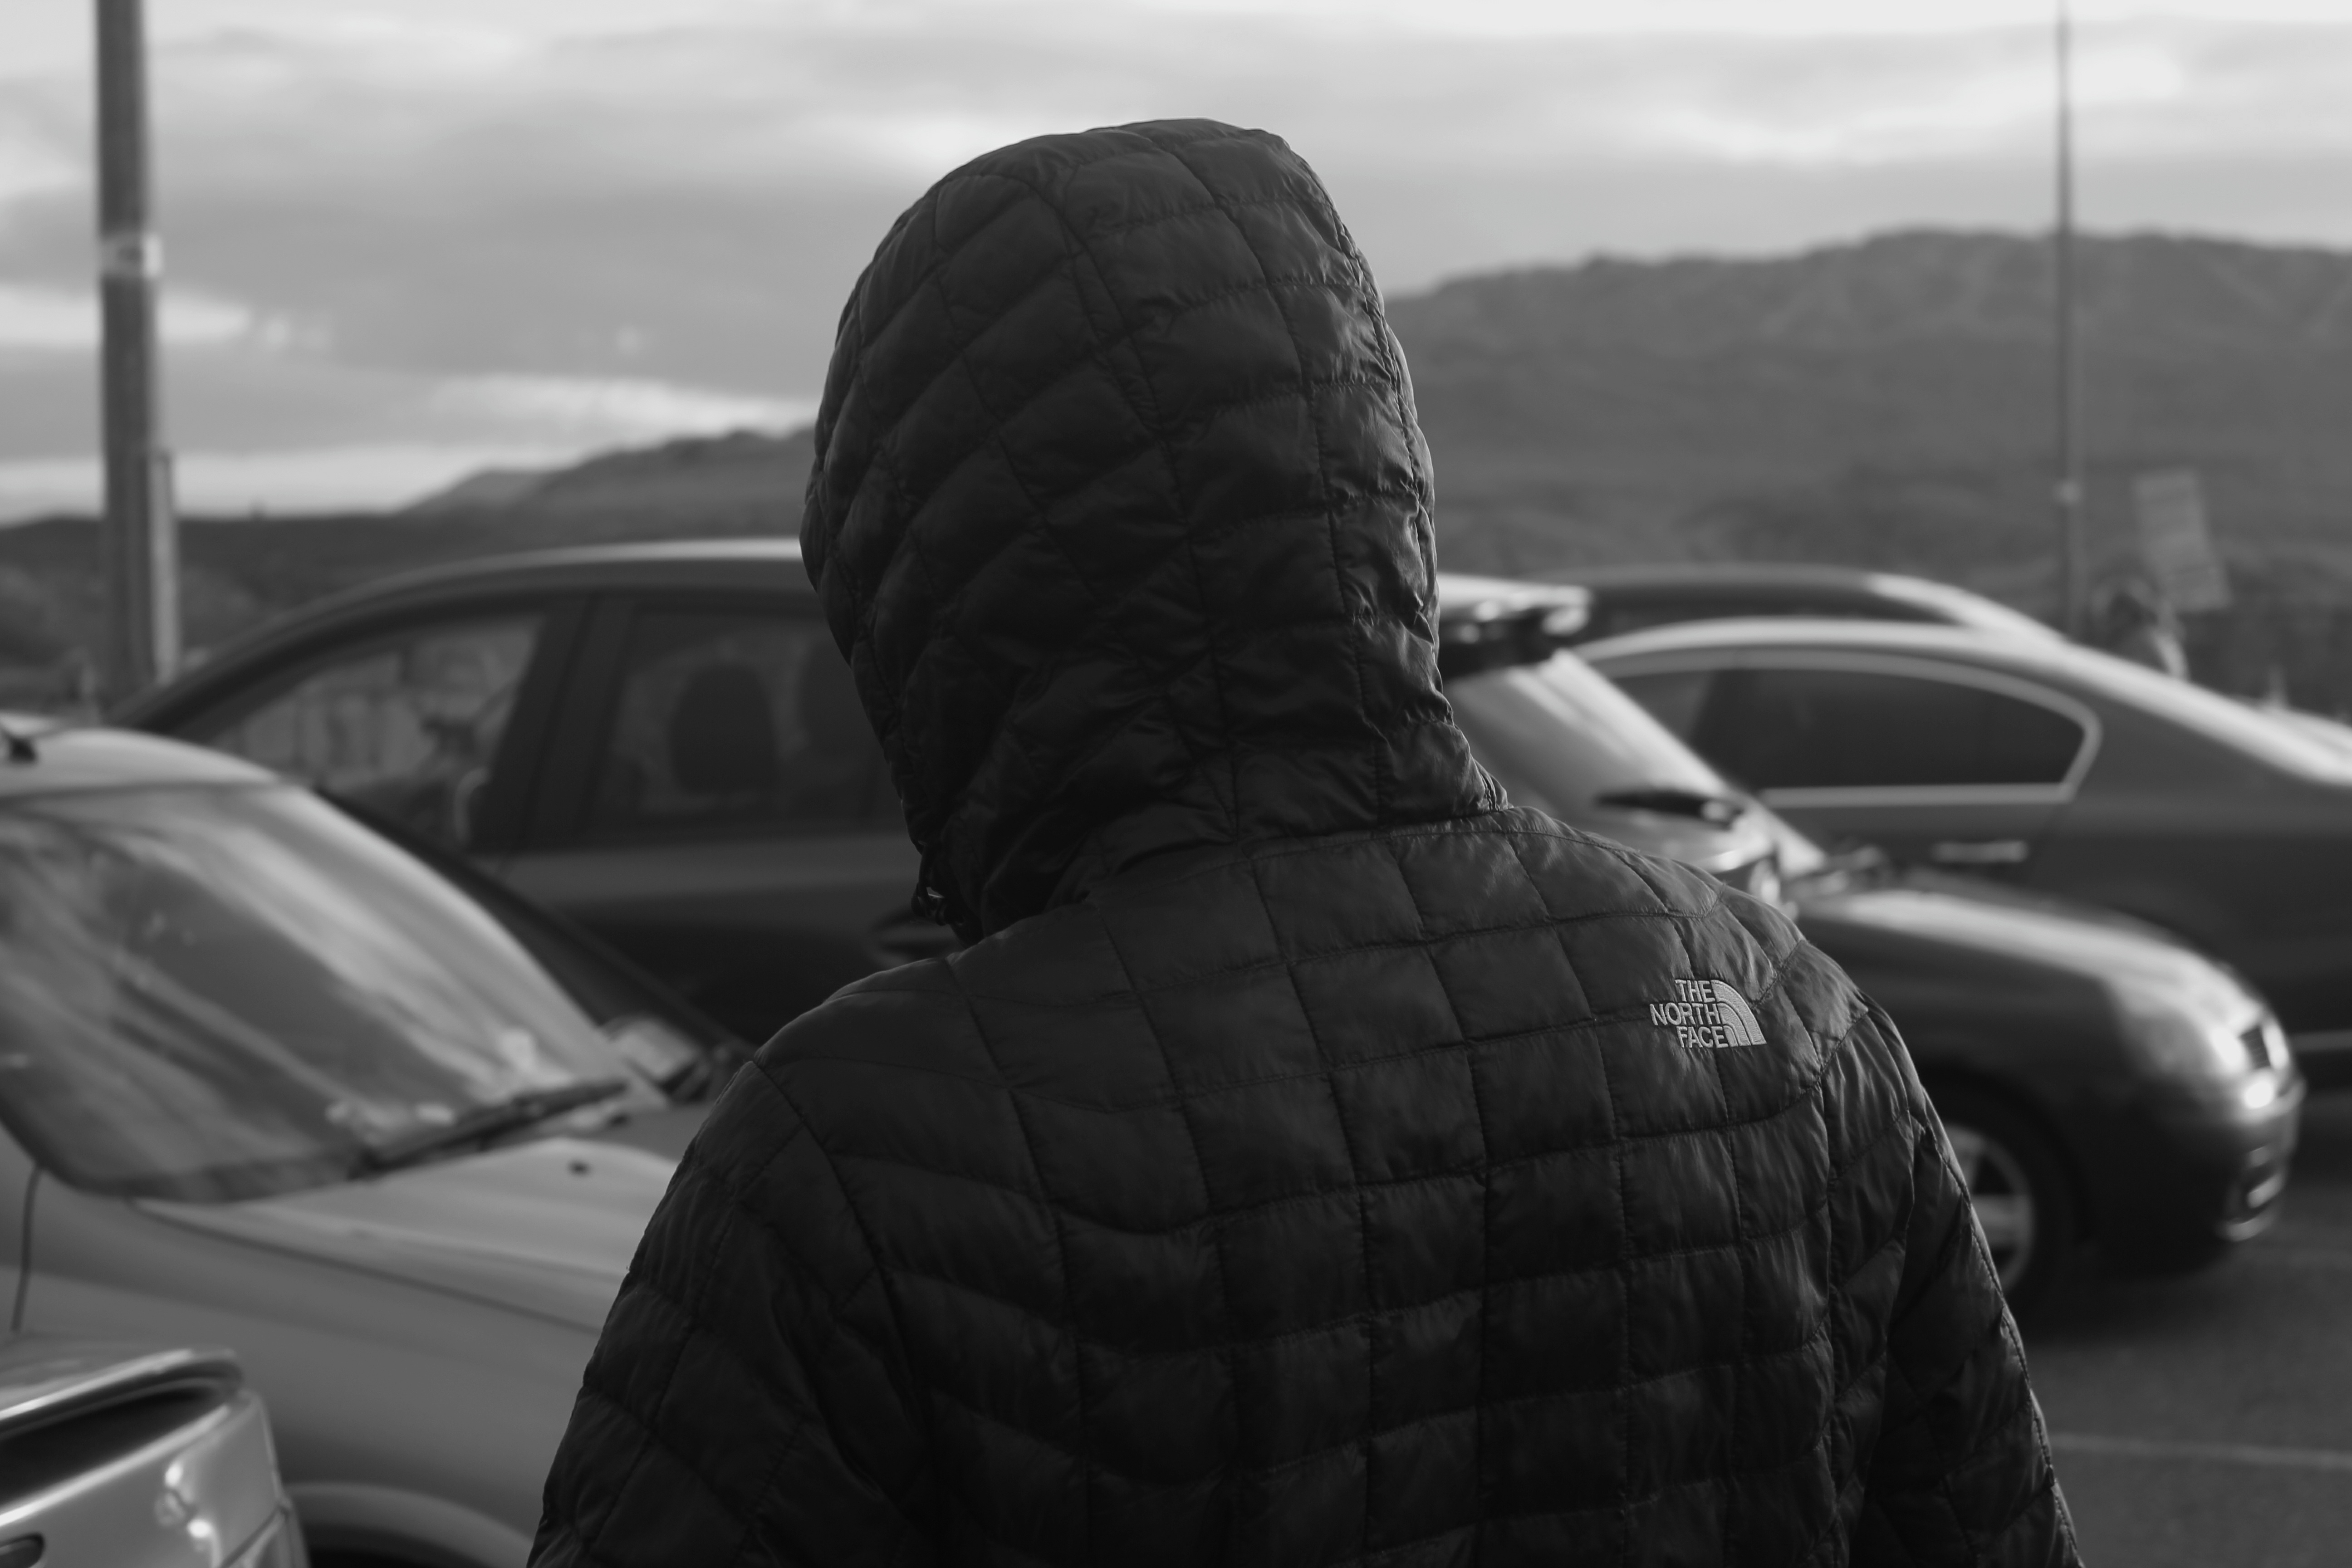
black and white, car, driving, vehicle, black, monochrome, tire, sports car, land vehicle, monochrome photography, automobile make, automotive design